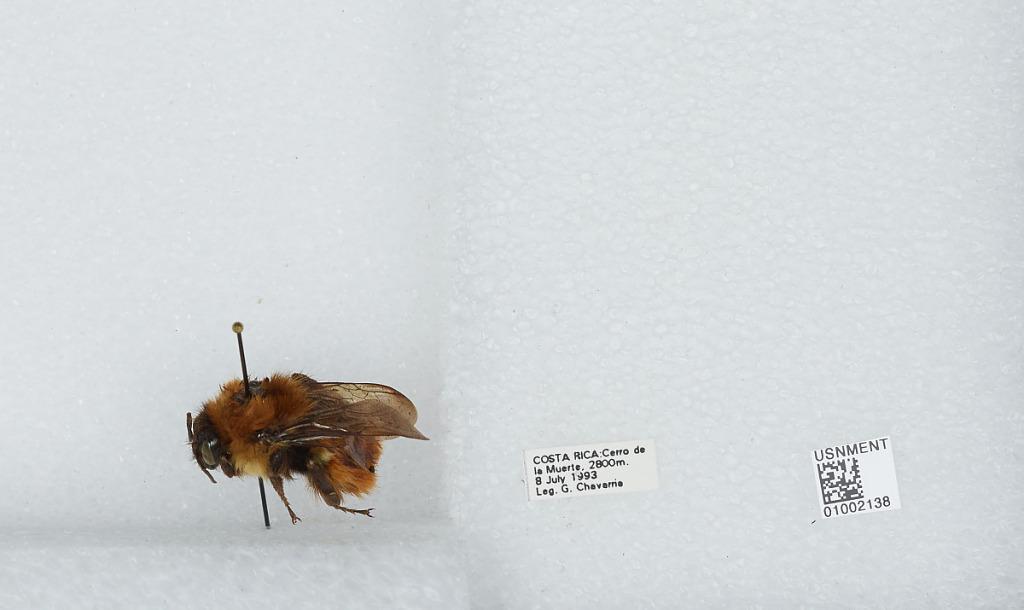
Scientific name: Bombus (Pyrobombus) ephippiatus (Say)
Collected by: G. Chavarria
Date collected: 1993-7-8
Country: Costa Rica
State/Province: San Jose
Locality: Cerro de la Muerte
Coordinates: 9.5583, -83.7239